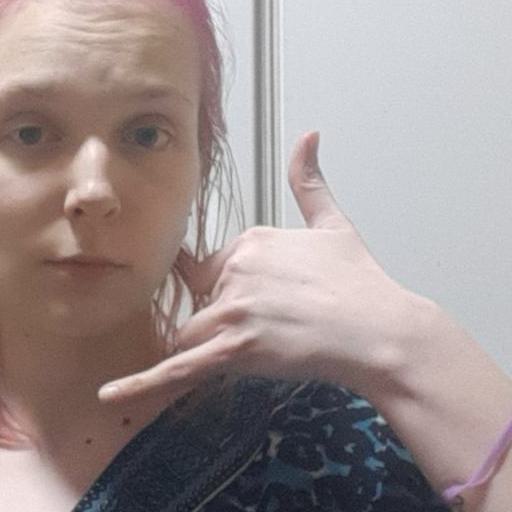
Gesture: call